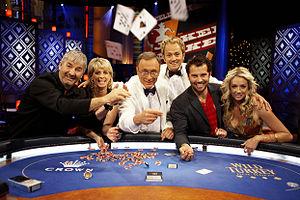
John Jarratt est un acteur australien.